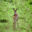
Label: deer